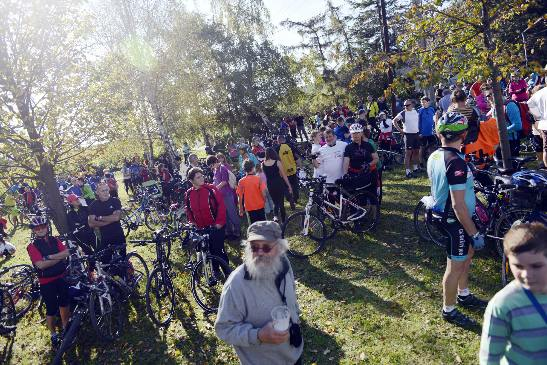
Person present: Yes